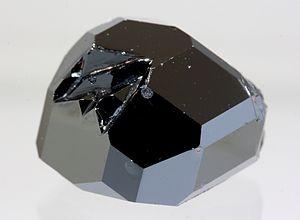
Le grenat de fer et d'yttrium, ou YIG pour Yttrium Iron Garnet, est un composé chimique de formule Y₃Fe₂(FeO₄)₃, c'est-à-dire Y₃Fe₅O₁₂. Il est également connu sous les noms de grenat de ferrite et d'yttrium, d'oxyde de fer et d'yttrium et d'oxyde d'yttrium et de fer, ces deux dernières appellations étant généralement associées aux formes pulvérulentes. C'est un grenat de synthèse qui n'a pas été observé dans le milieu naturel. Il s'agit d'un isolant ferrimagnétique ayant une température de Curie de 286,85 °C.